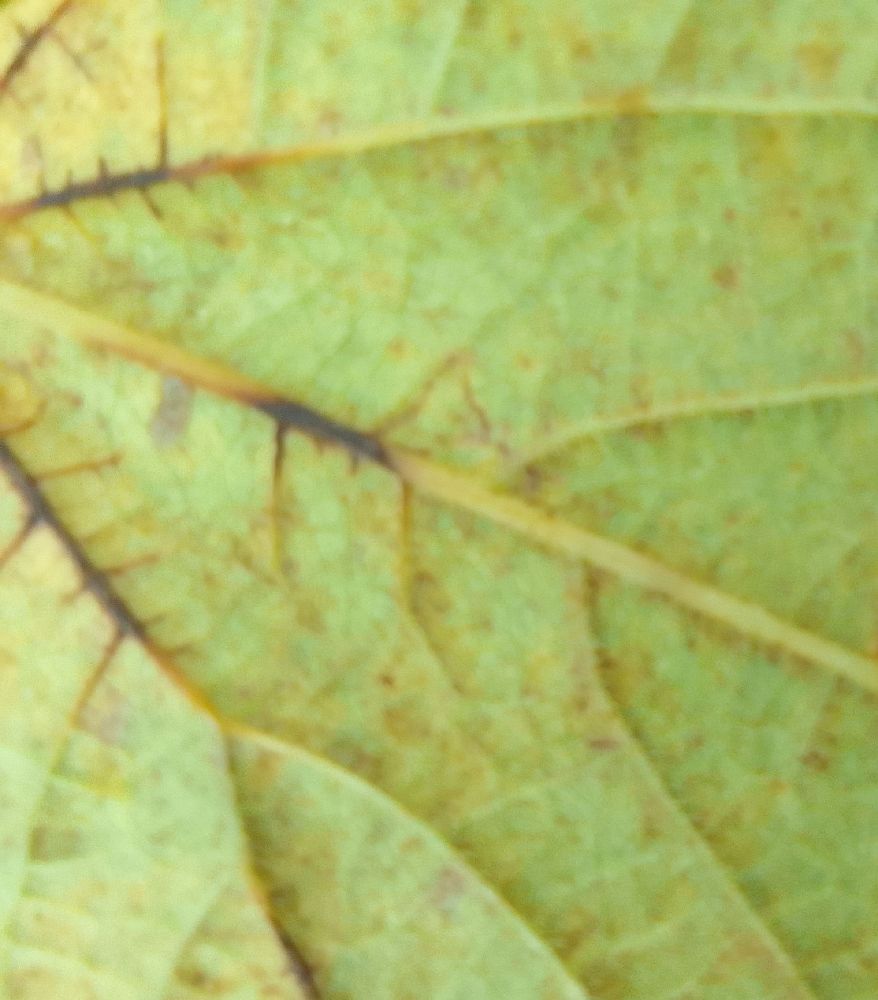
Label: anthracnose